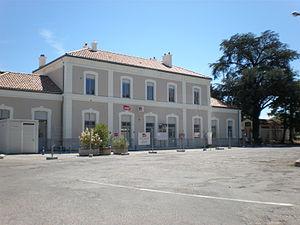
La gare d'Aubenas (Ardèche)
Aubenas est une commune française située dans le département de l'Ardèche en région Auvergne-Rhône-Alpes. Elle est chef-lieu de canton et se trouve dans le sud du département.
La ligne de Vogüé à Lalevade-d'Ardèche est une ancienne ligne de chemin de fer secondaire à écartement standard et à voie unique non électrifiée du département de l'Ardèche. Elle permettait à la haute-vallée de l'Ardèche d'être reliée au réseau principal. Elle se raccordait en gare de Vogüé à la ligne du Teil à Alès.
La gare d'Aubenas est une ancienne gare ferroviaire française de la ligne de Vogüé à Lalevade-d'Ardèche, située sur le territoire de la commune d'Aubenas dans le département de l'Ardèche en région Auvergne-Rhône-Alpes.